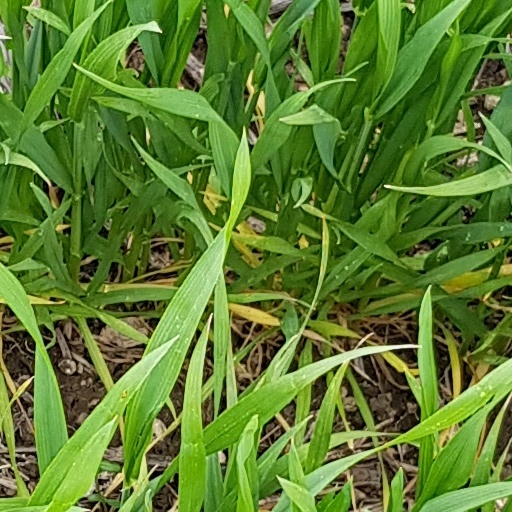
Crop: wheat